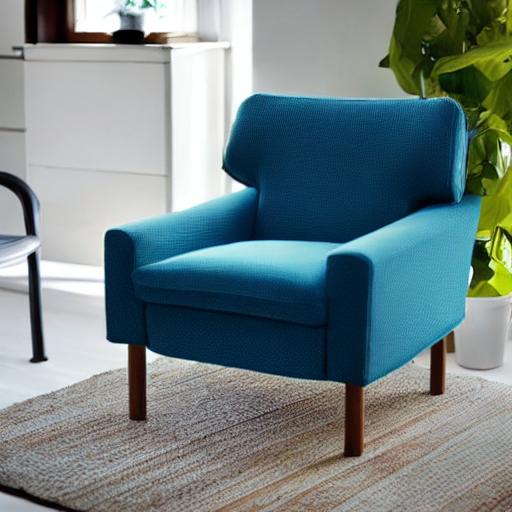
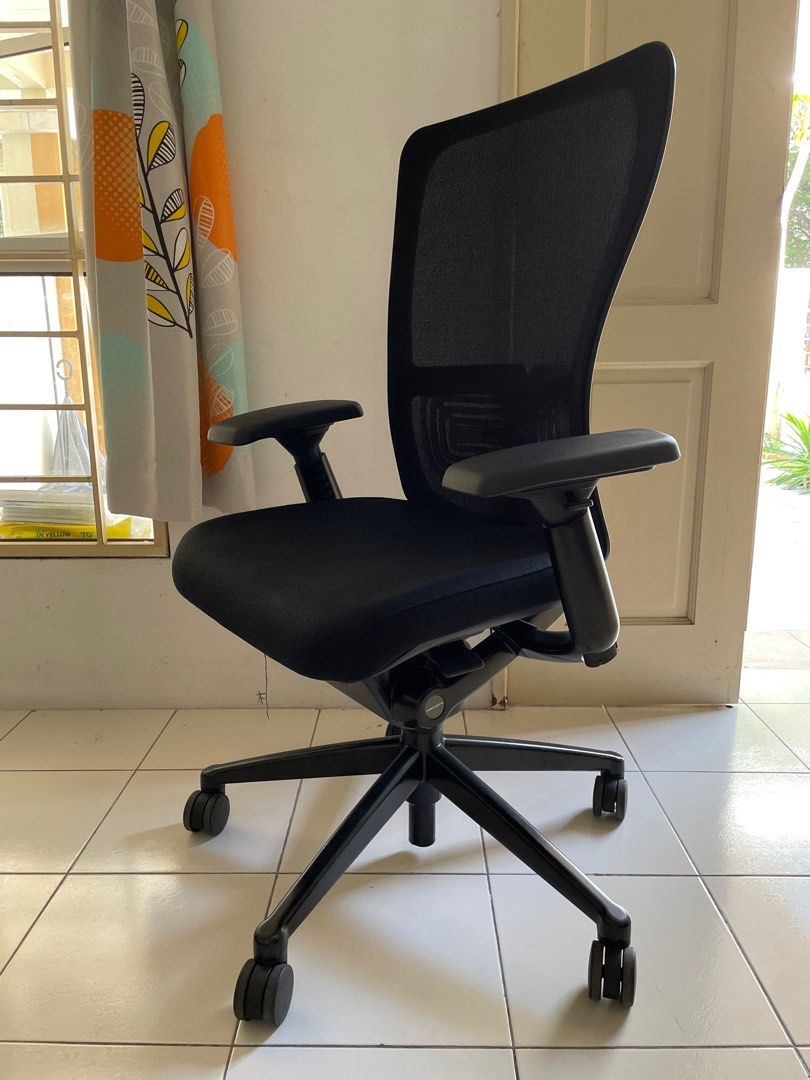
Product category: items_chair
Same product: no